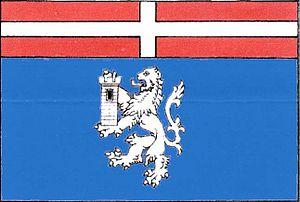
Křižínkov est une commune du district de Brno-Campagne, dans la région de Moravie-du-Sud, en République tchèque. Sa population s'élevait à 229 habitants en 2019.